Societal impact of nanotechnology

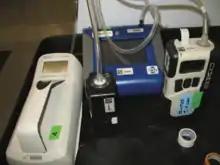
Airborne nanomaterials detection equipment

Beyond the toxicity risks to human health and the environment which are associated with first-generation nanomaterials, nanotechnology has broader societal implications and poses broader social challenges. Social scientists have suggested that nanotechnology's social issues should be understood and assessed not simply as "downstream" risks or impacts. Rather, the challenges should be factored into "upstream" research and decision making in order to ensure technology development that meets social objectives